Miva, Queensland

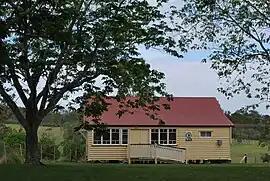
Country Women's Association rooms

Miva is a rural locality split between the Gympie Region and the Fraser Coast Region in Queensland, Australia. In the , the locality of Miva had a population of 55 people.